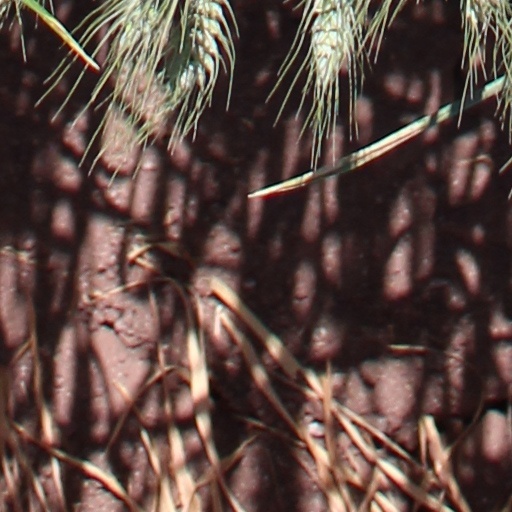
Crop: wheat